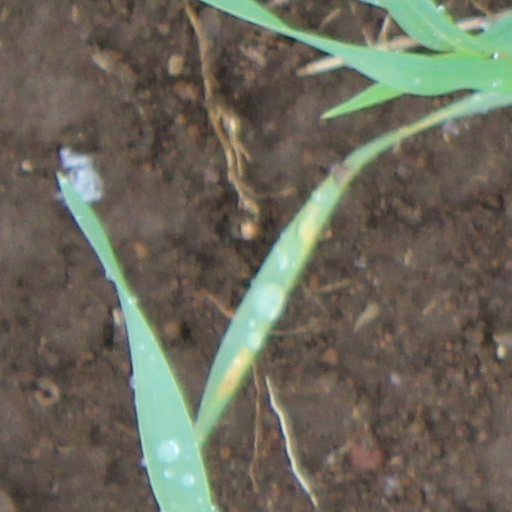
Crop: wheat